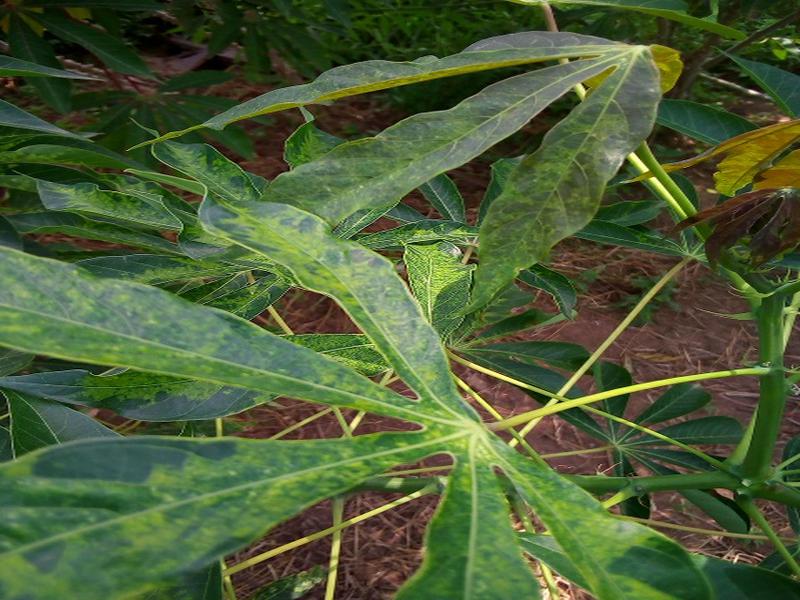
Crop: cassava
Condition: mosaic_disease